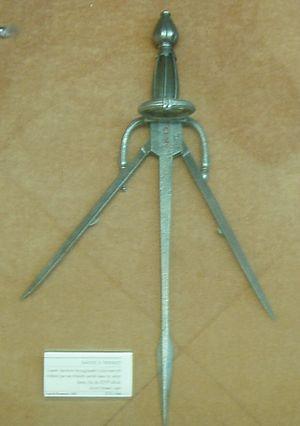
Dague trident, fabriquée en Allemagne. Un ressort écarte les pans de la lame. Photo prise au Musée national de la Renaissance, Écouen, France.
En escrime, la main-gauche est une dague utilisée dans la main « faible », principalement pour faciliter la parade d’attaques d’estoc, l’autre main tenant généralement une rapière ou une épée de cour. Certaines peuvent aussi, le cas échéant, être utilisées pour l’attaque si l’occasion se présente.